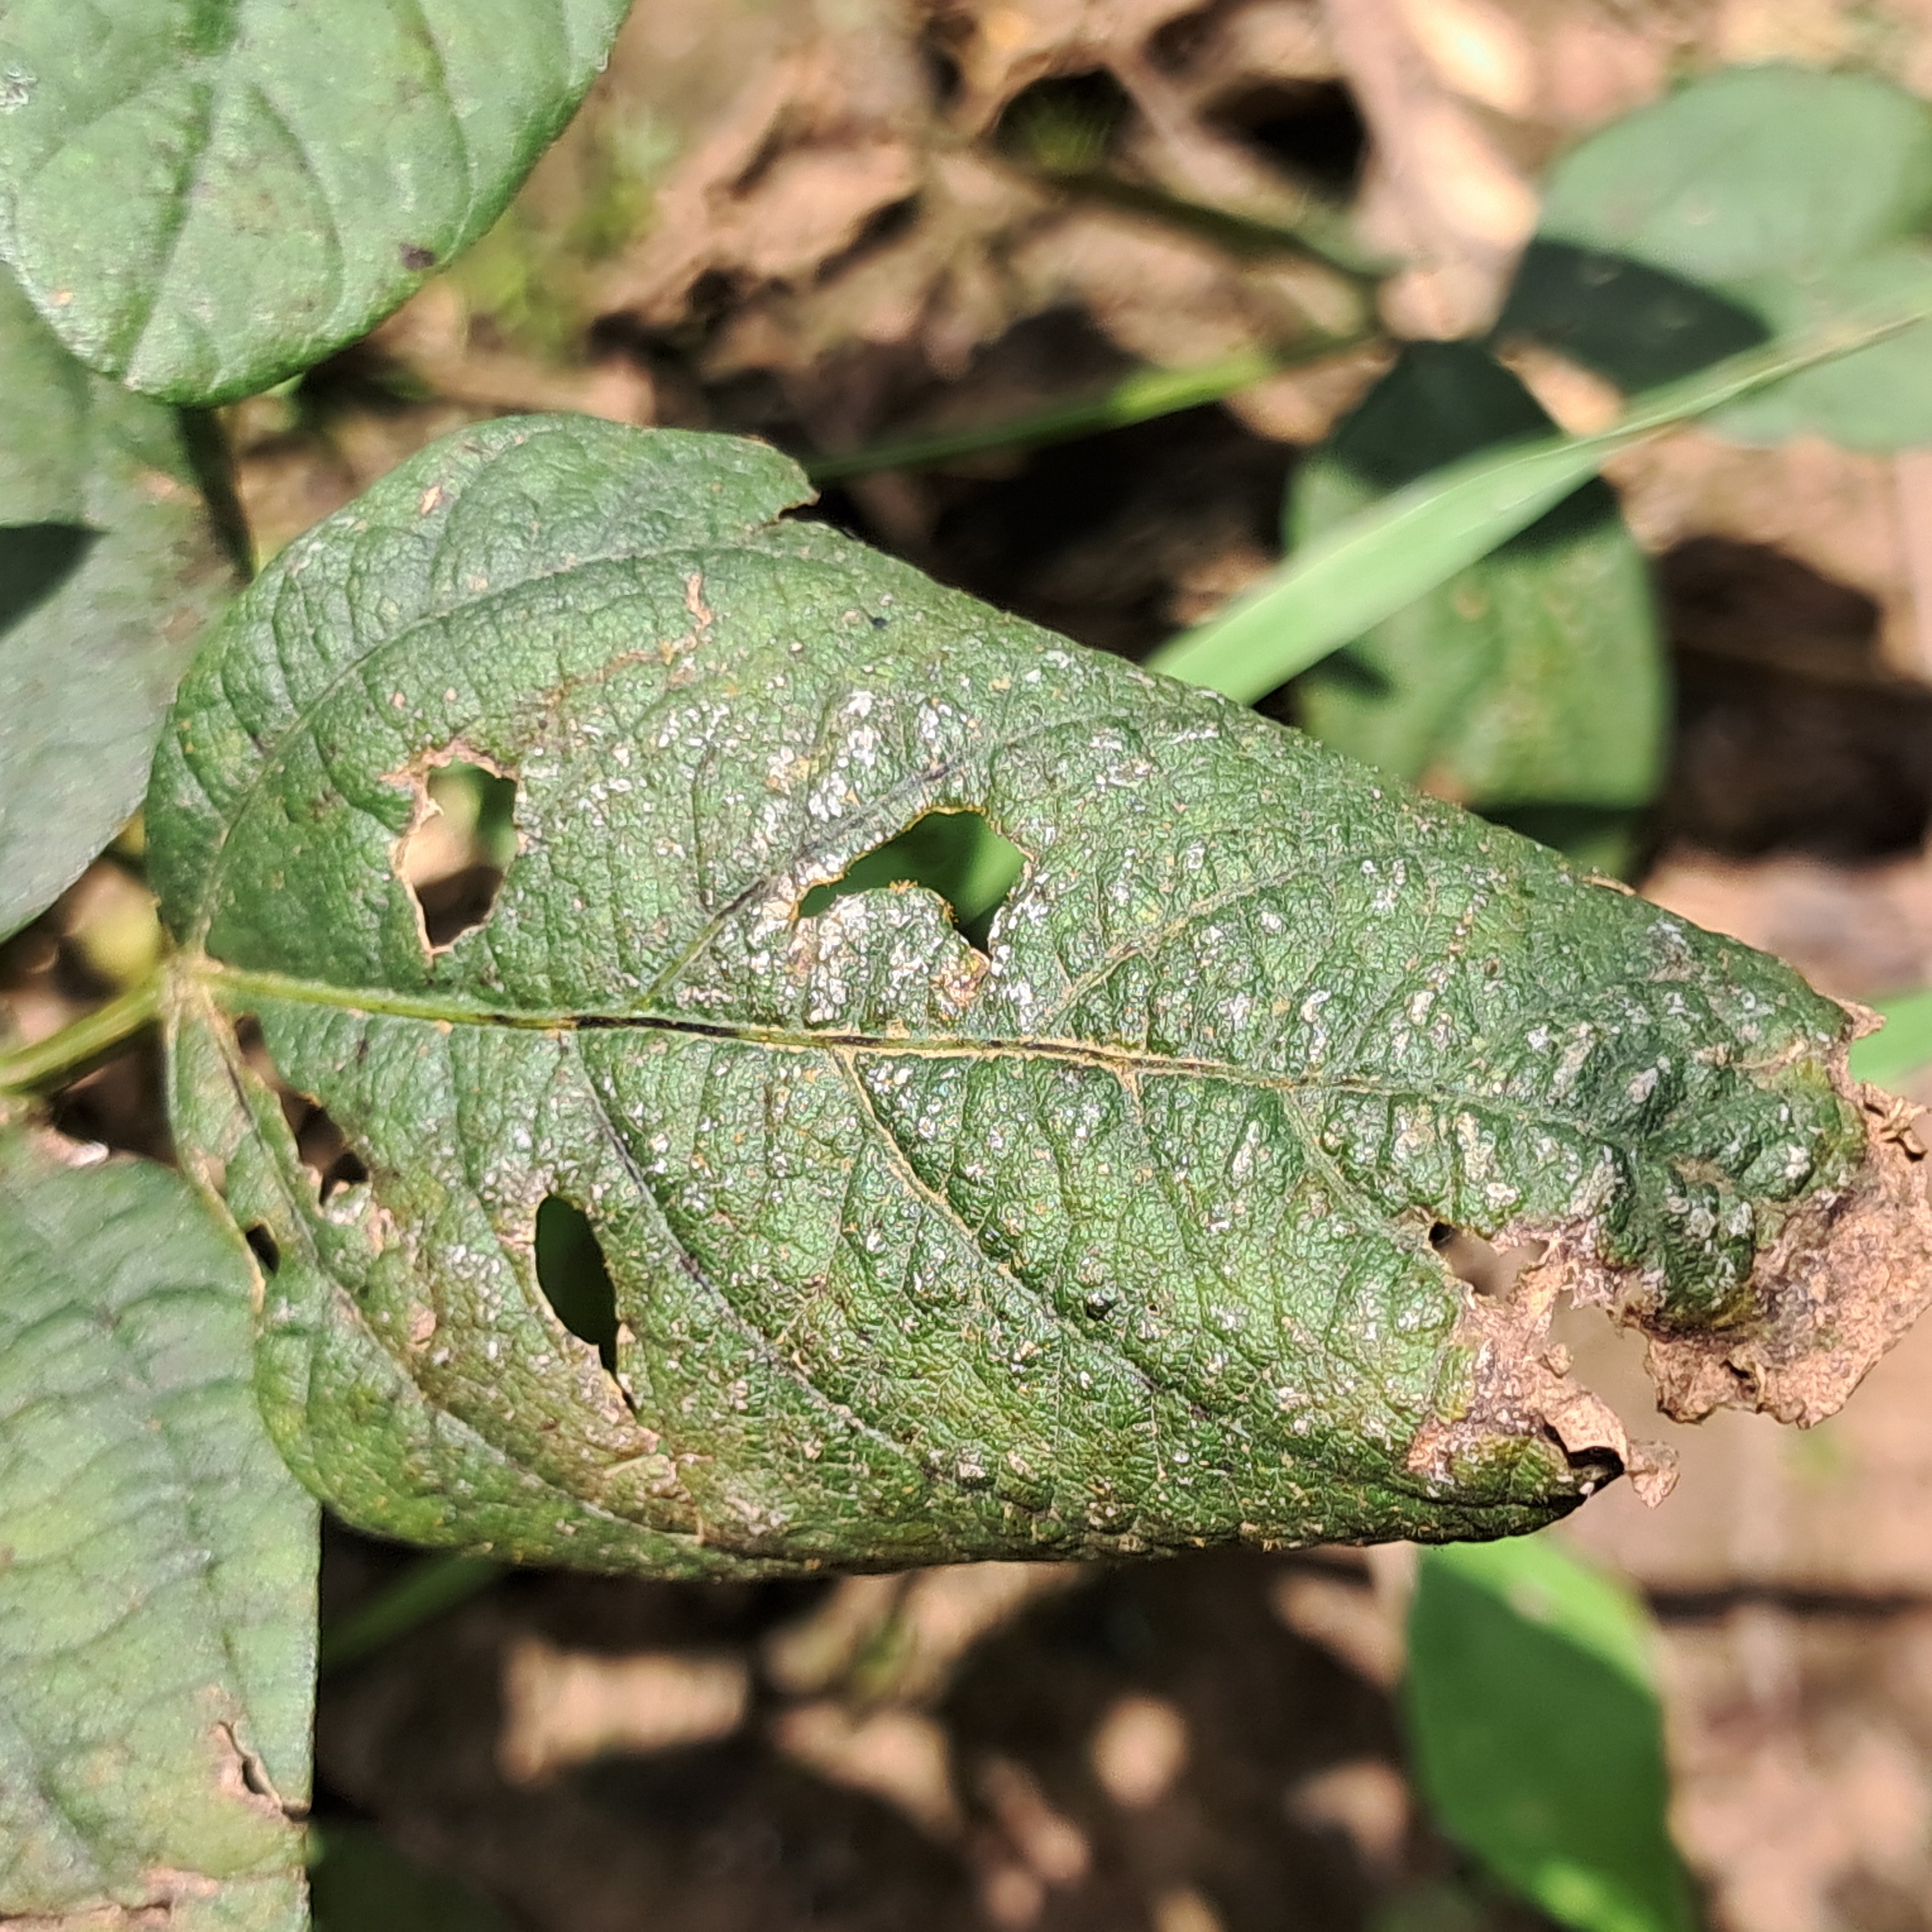
Label: Rust